Early life and military career of John McCain

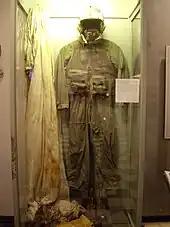
Decades later, McCain's flight suit and gear were put on display at a museum in the remaining portion of Hỏa Lò Prison.

McCain's plane went into a vertical inverted spin. McCain bailed out upside down at high speed; the force of the ejection fractured his right arm in three places, his left arm, and his right leg at the knee, and knocked him unconscious. McCain nearly drowned after parachuting into Trúc Bạch Lake in Hanoi; the weight of his equipment was pulling him down, and as he regained consciousness, he could not use his arms. Eventually, he was able to inflate his life vest using his teeth. Several Vietnamese, possibly led by Department of Industry clerk Mai Van On, pulled him ashore. A mob gathered around, spat on him, kicked him, and stripped him of his clothes; his left shoulder was crushed with the butt of a rifle and he was bayoneted in his left foot and left groin area. He was then transported to Hanoi's main Hỏa Lò Prison, nicknamed the "Hanoi Hilton" by American POWs.